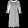
Label: Dress